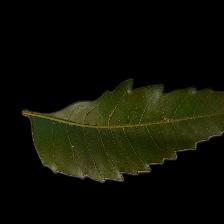
Plant: Neem